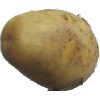
Label: Potato White 1